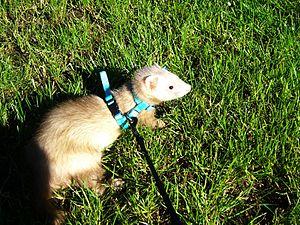
Le furet est un mustélidé exclusivement domestique du genre Mustela, genre qui comprend également la belette, l'hermine et le vison. C'est une sous-espèce de Mustela putorius domestiquée au cours du Iᵉʳ millénaire av. J.-C. et qui n'existe pas naturellement à l'état sauvage. Traditionnellement utilisé pour la chasse aux rongeurs près des habitations et au lapin dans les terriers, le furet est également élevé pour sa fourrure et comme animal de laboratoire. Il est de nos jours essentiellement apprécié comme animal de compagnie.